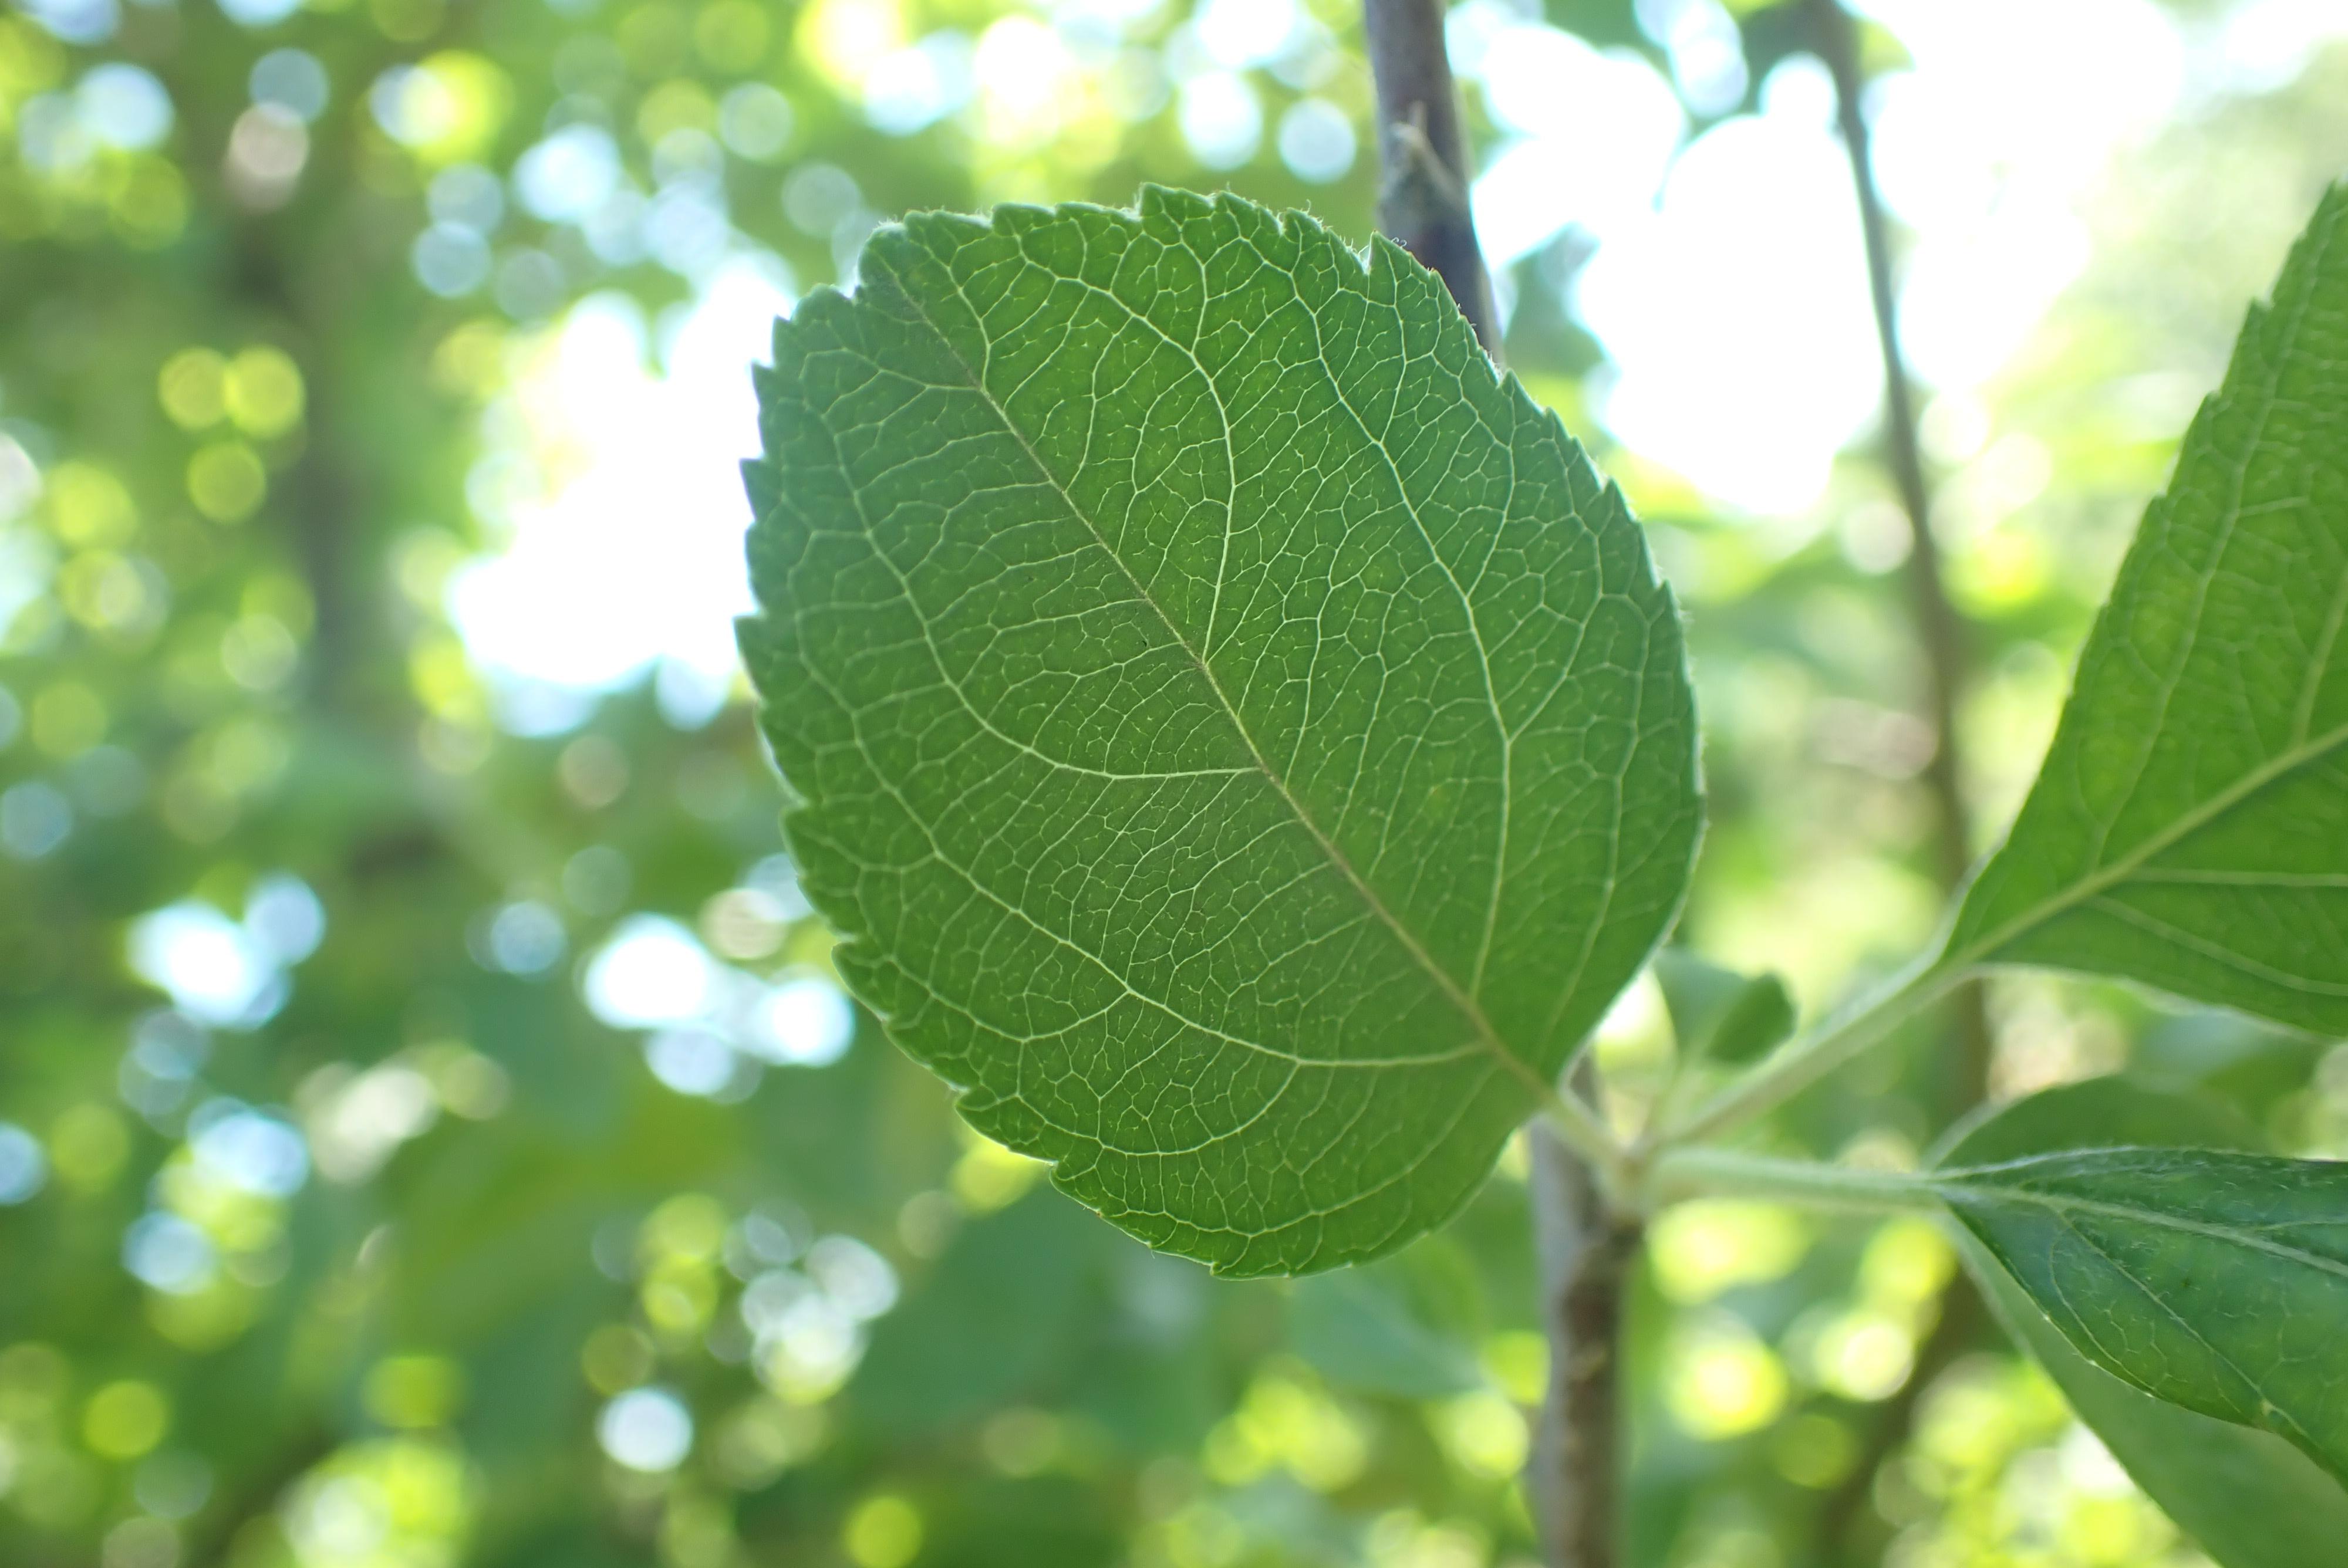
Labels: healthy